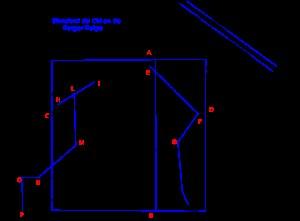
Le standard d'une race est l'ensemble des détails de morphologie et de robe, et aussi des aptitudes, exprimés par les individus appartenant à une race animale déterminée. Le standard est le produit d'une convention entre les éleveurs d'une race donnée.